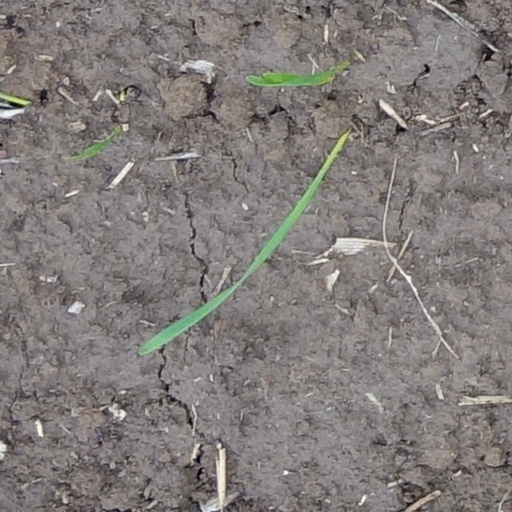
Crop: wheat